Bertha Eckstein-Diener

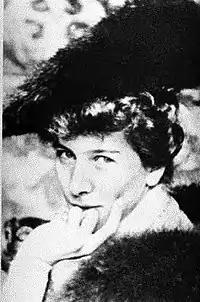
Bertha Eckstein in 1902

Bertha Eckstein-Diener (18 March 1874, Vienna – 20 February 1948, Geneva), also known by her American pseudonym as Helen Diner, was an Austrian writer, travel journalist, feminist historian and intellectual. Her book "Mothers and Amazons" (1930), was the first to focus on women's cultural history. It is regarded as a classic study of matriarchy.